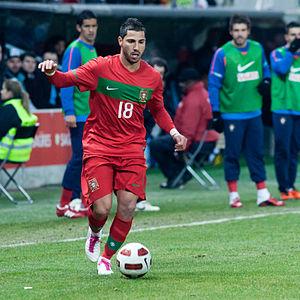
Le Sporting Clube de Portugal, appelé aussi Sporting Portugal, ou simplement Sporting, est un club portugais omnisports. En raison de son implantation à Lisbonne, il est parfois incorrectement dénommé Sporting Lisbonne par les médias hors de la sphère lusophone. Cet article est consacré à sa section football. Le club présidé par Frederico Varandas et entraîné par Rúben Amorim évoluant en 1ʳᵉ division portugaise.